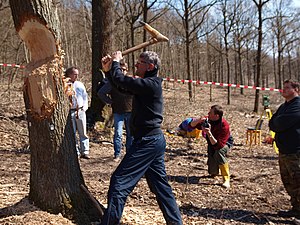
Eksperimentel arkæologi
Eksperimentel træfældning med rekonstruerede tværøkser fra den båndkeramiske kultur. Slidmærker på øksebladene og hugmærkerne på stubben og tømmeret kan undersøges og sammenlignes med mærker på arkæologiske fund.